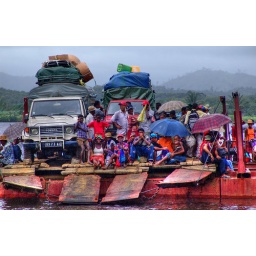
The river boat in Soanerana